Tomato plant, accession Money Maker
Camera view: bottom (45 deg); turntable rotation: 120 degrees
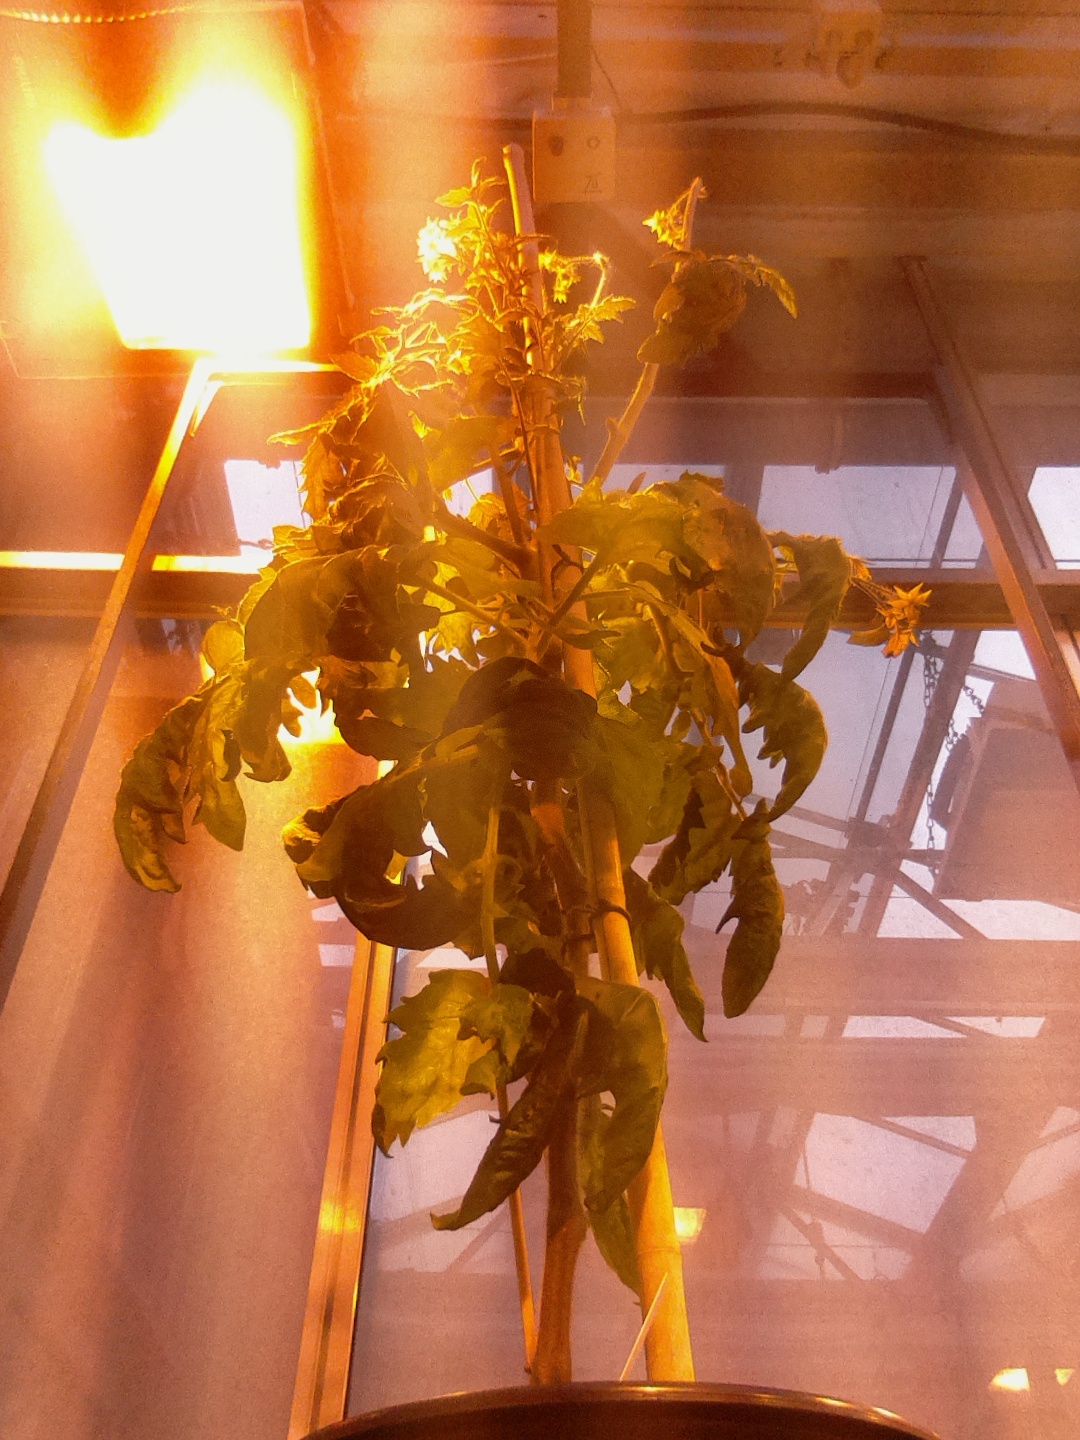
BBCH growth stage 75: 50%-60% of final fruit size